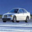
Label: automobile